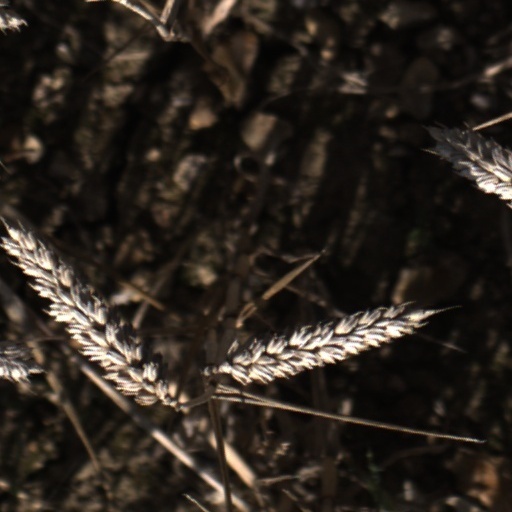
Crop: wheat